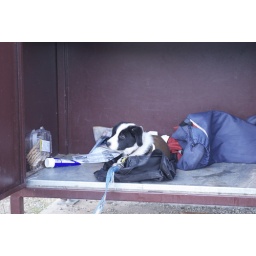
Penny in the bear box